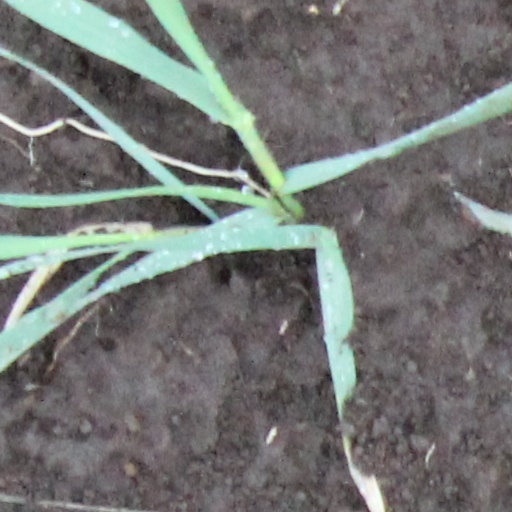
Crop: wheat